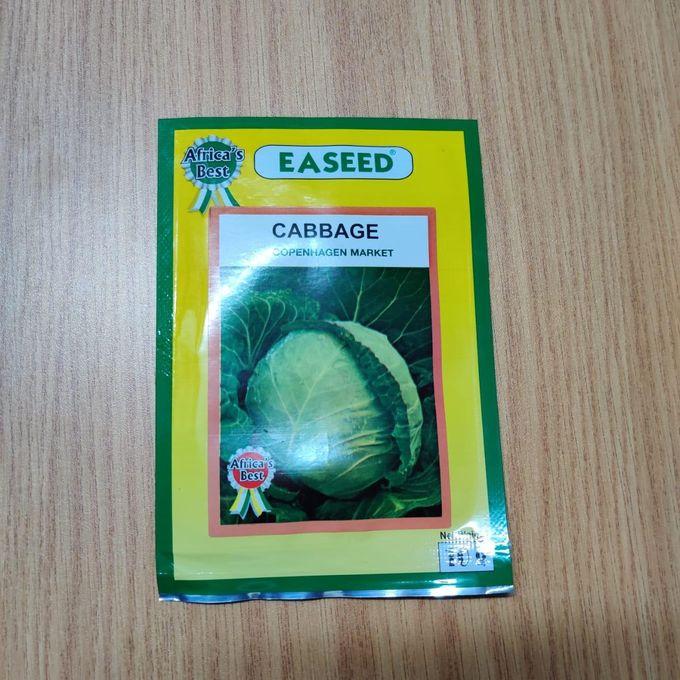
Eneo pana la nyika linaloonyesha nyanda za juu za milima yenye misitu na miti. Barabara ya vumbi imepita kwenye mabonde na misitu yenye kijani kibichi, kukiwa na mandhari nzuri inayovutia, hewa safi na anga tulivu.